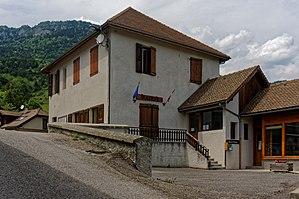
La mairie de Miribel-Lanchâtre
Miribel-Lanchâtre est une commune française située dans le département de l'Isère en région Auvergne-Rhône-Alpes.